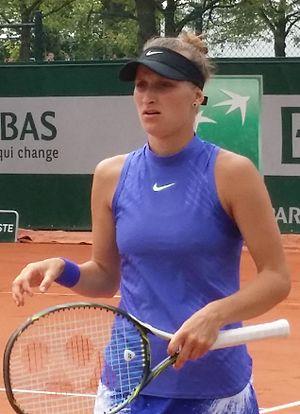
Markéta Vondroušová lors de son premier tour des qualifications face à Nadia Podoroska (court n°13)